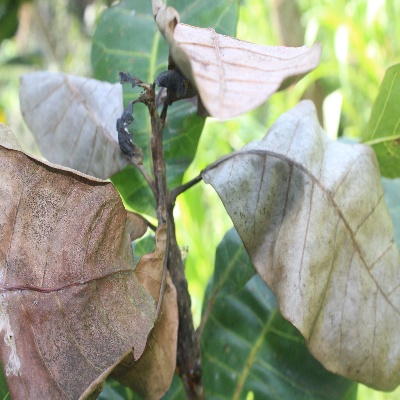
Crop: Cashew
Condition: anthracnose